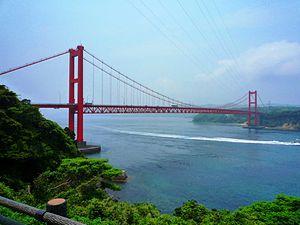
Cet article a pour vocation de présenter une liste de ponts remarquables du Japon, tant par leurs caractéristiques dimensionnelles, que par leur intérêt architectural ou historique.